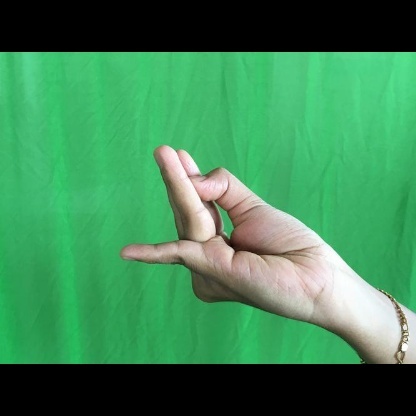
Mudra: Chaturam